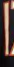
Number: 1